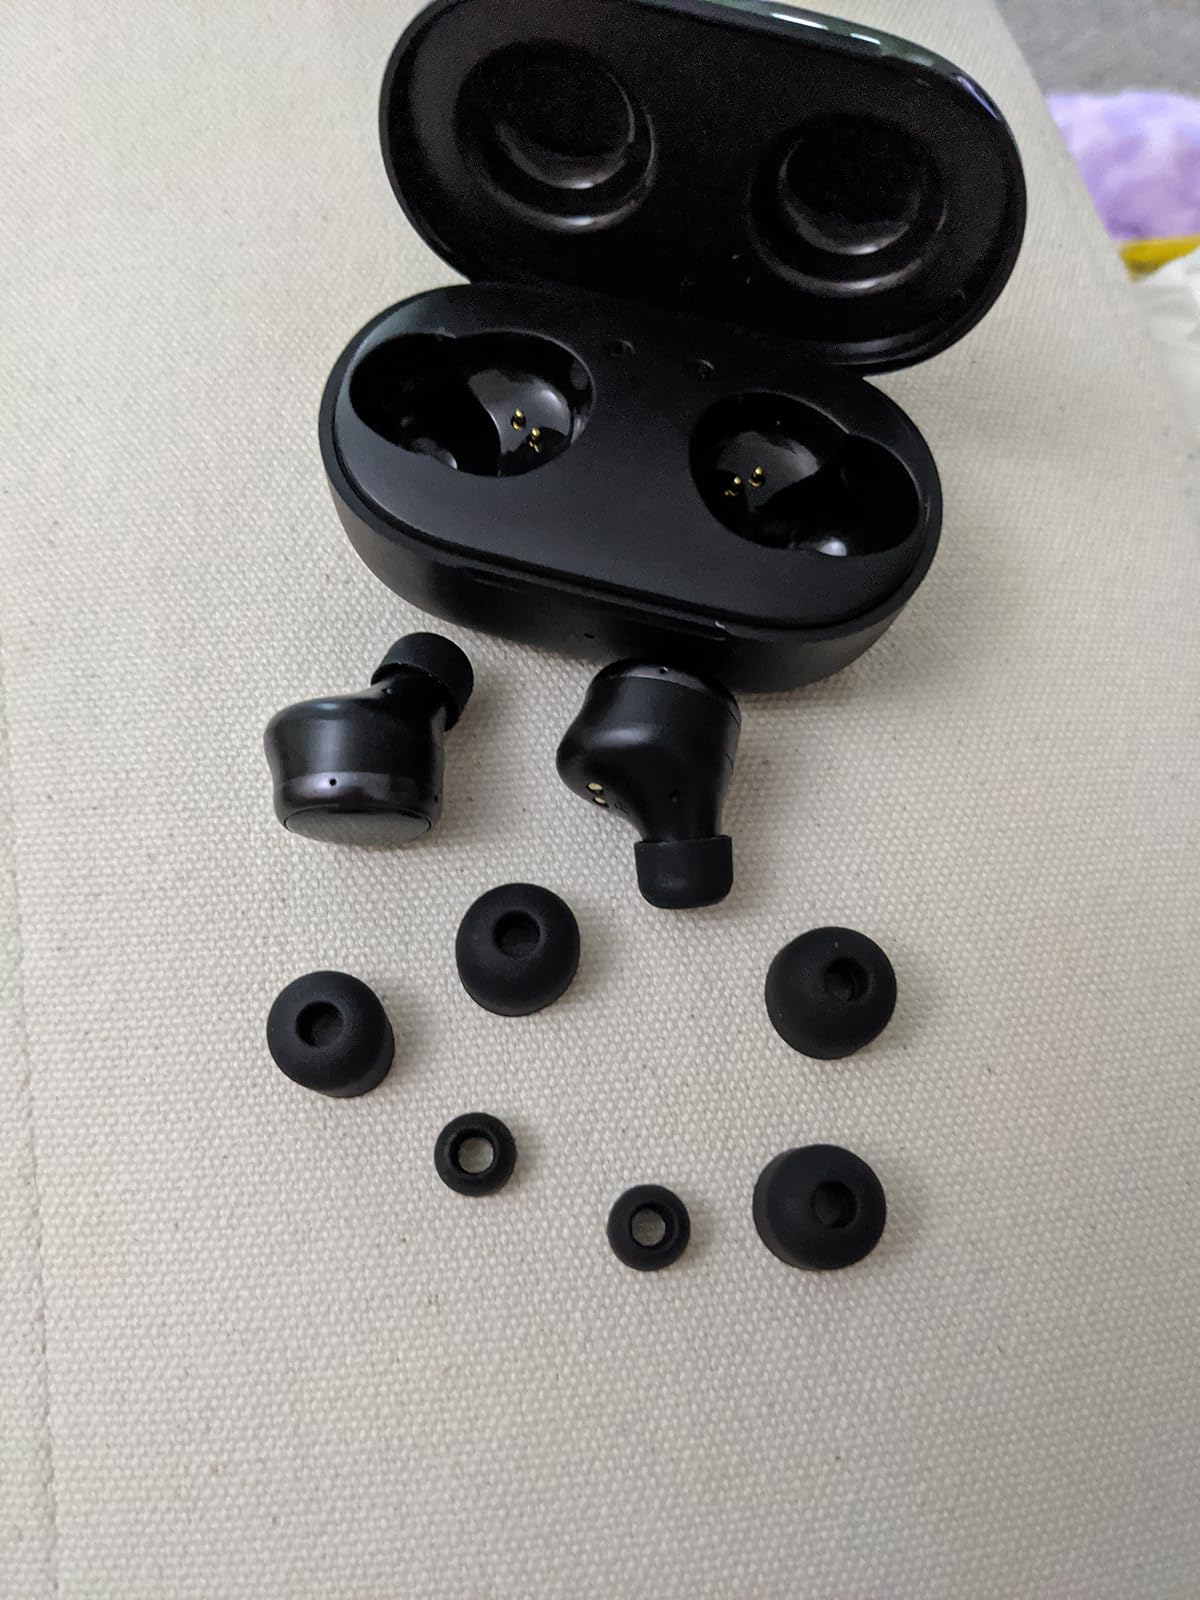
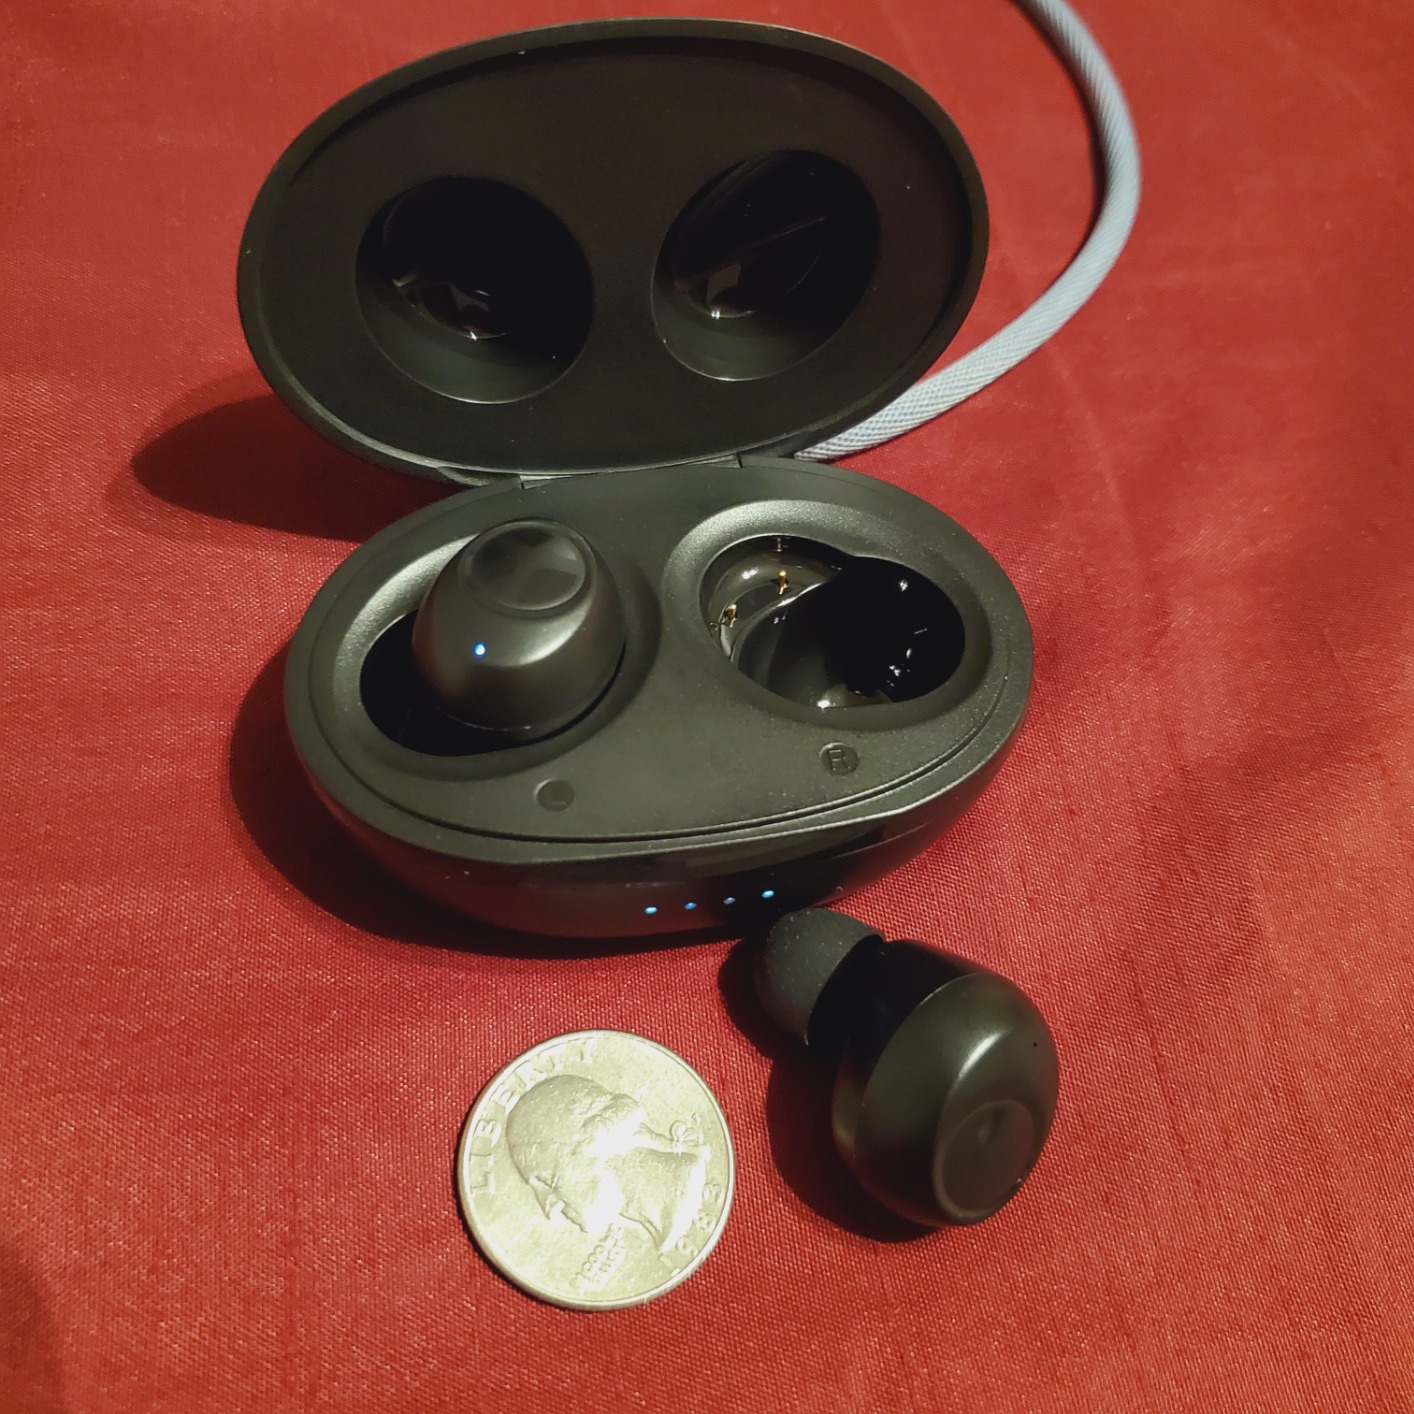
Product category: earbuds
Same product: no